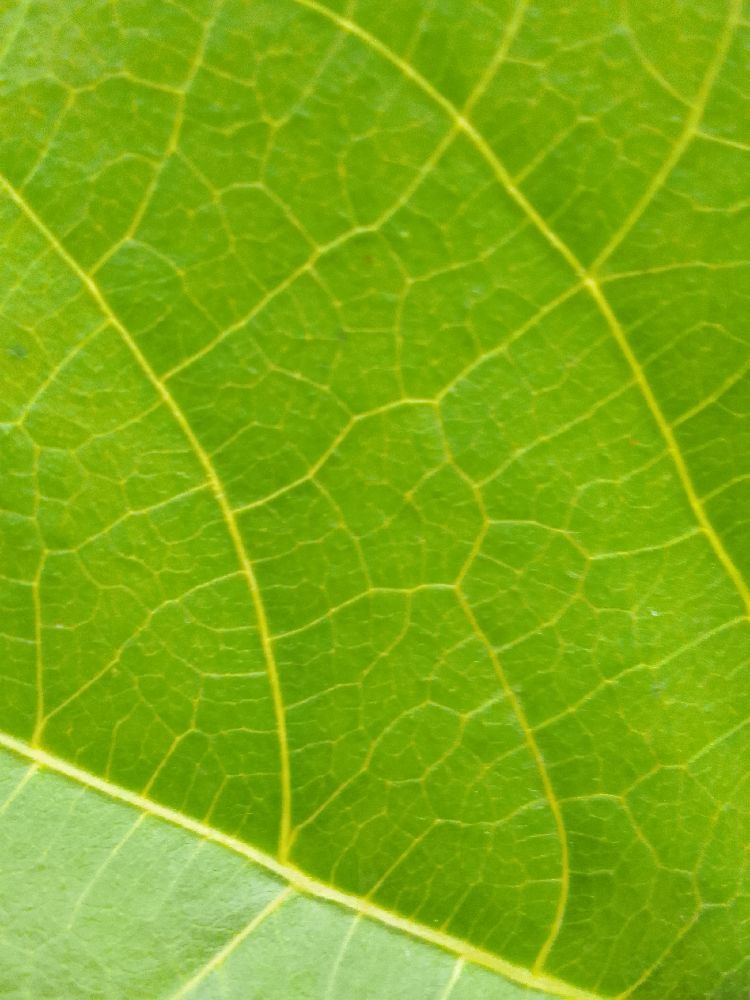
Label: healthy